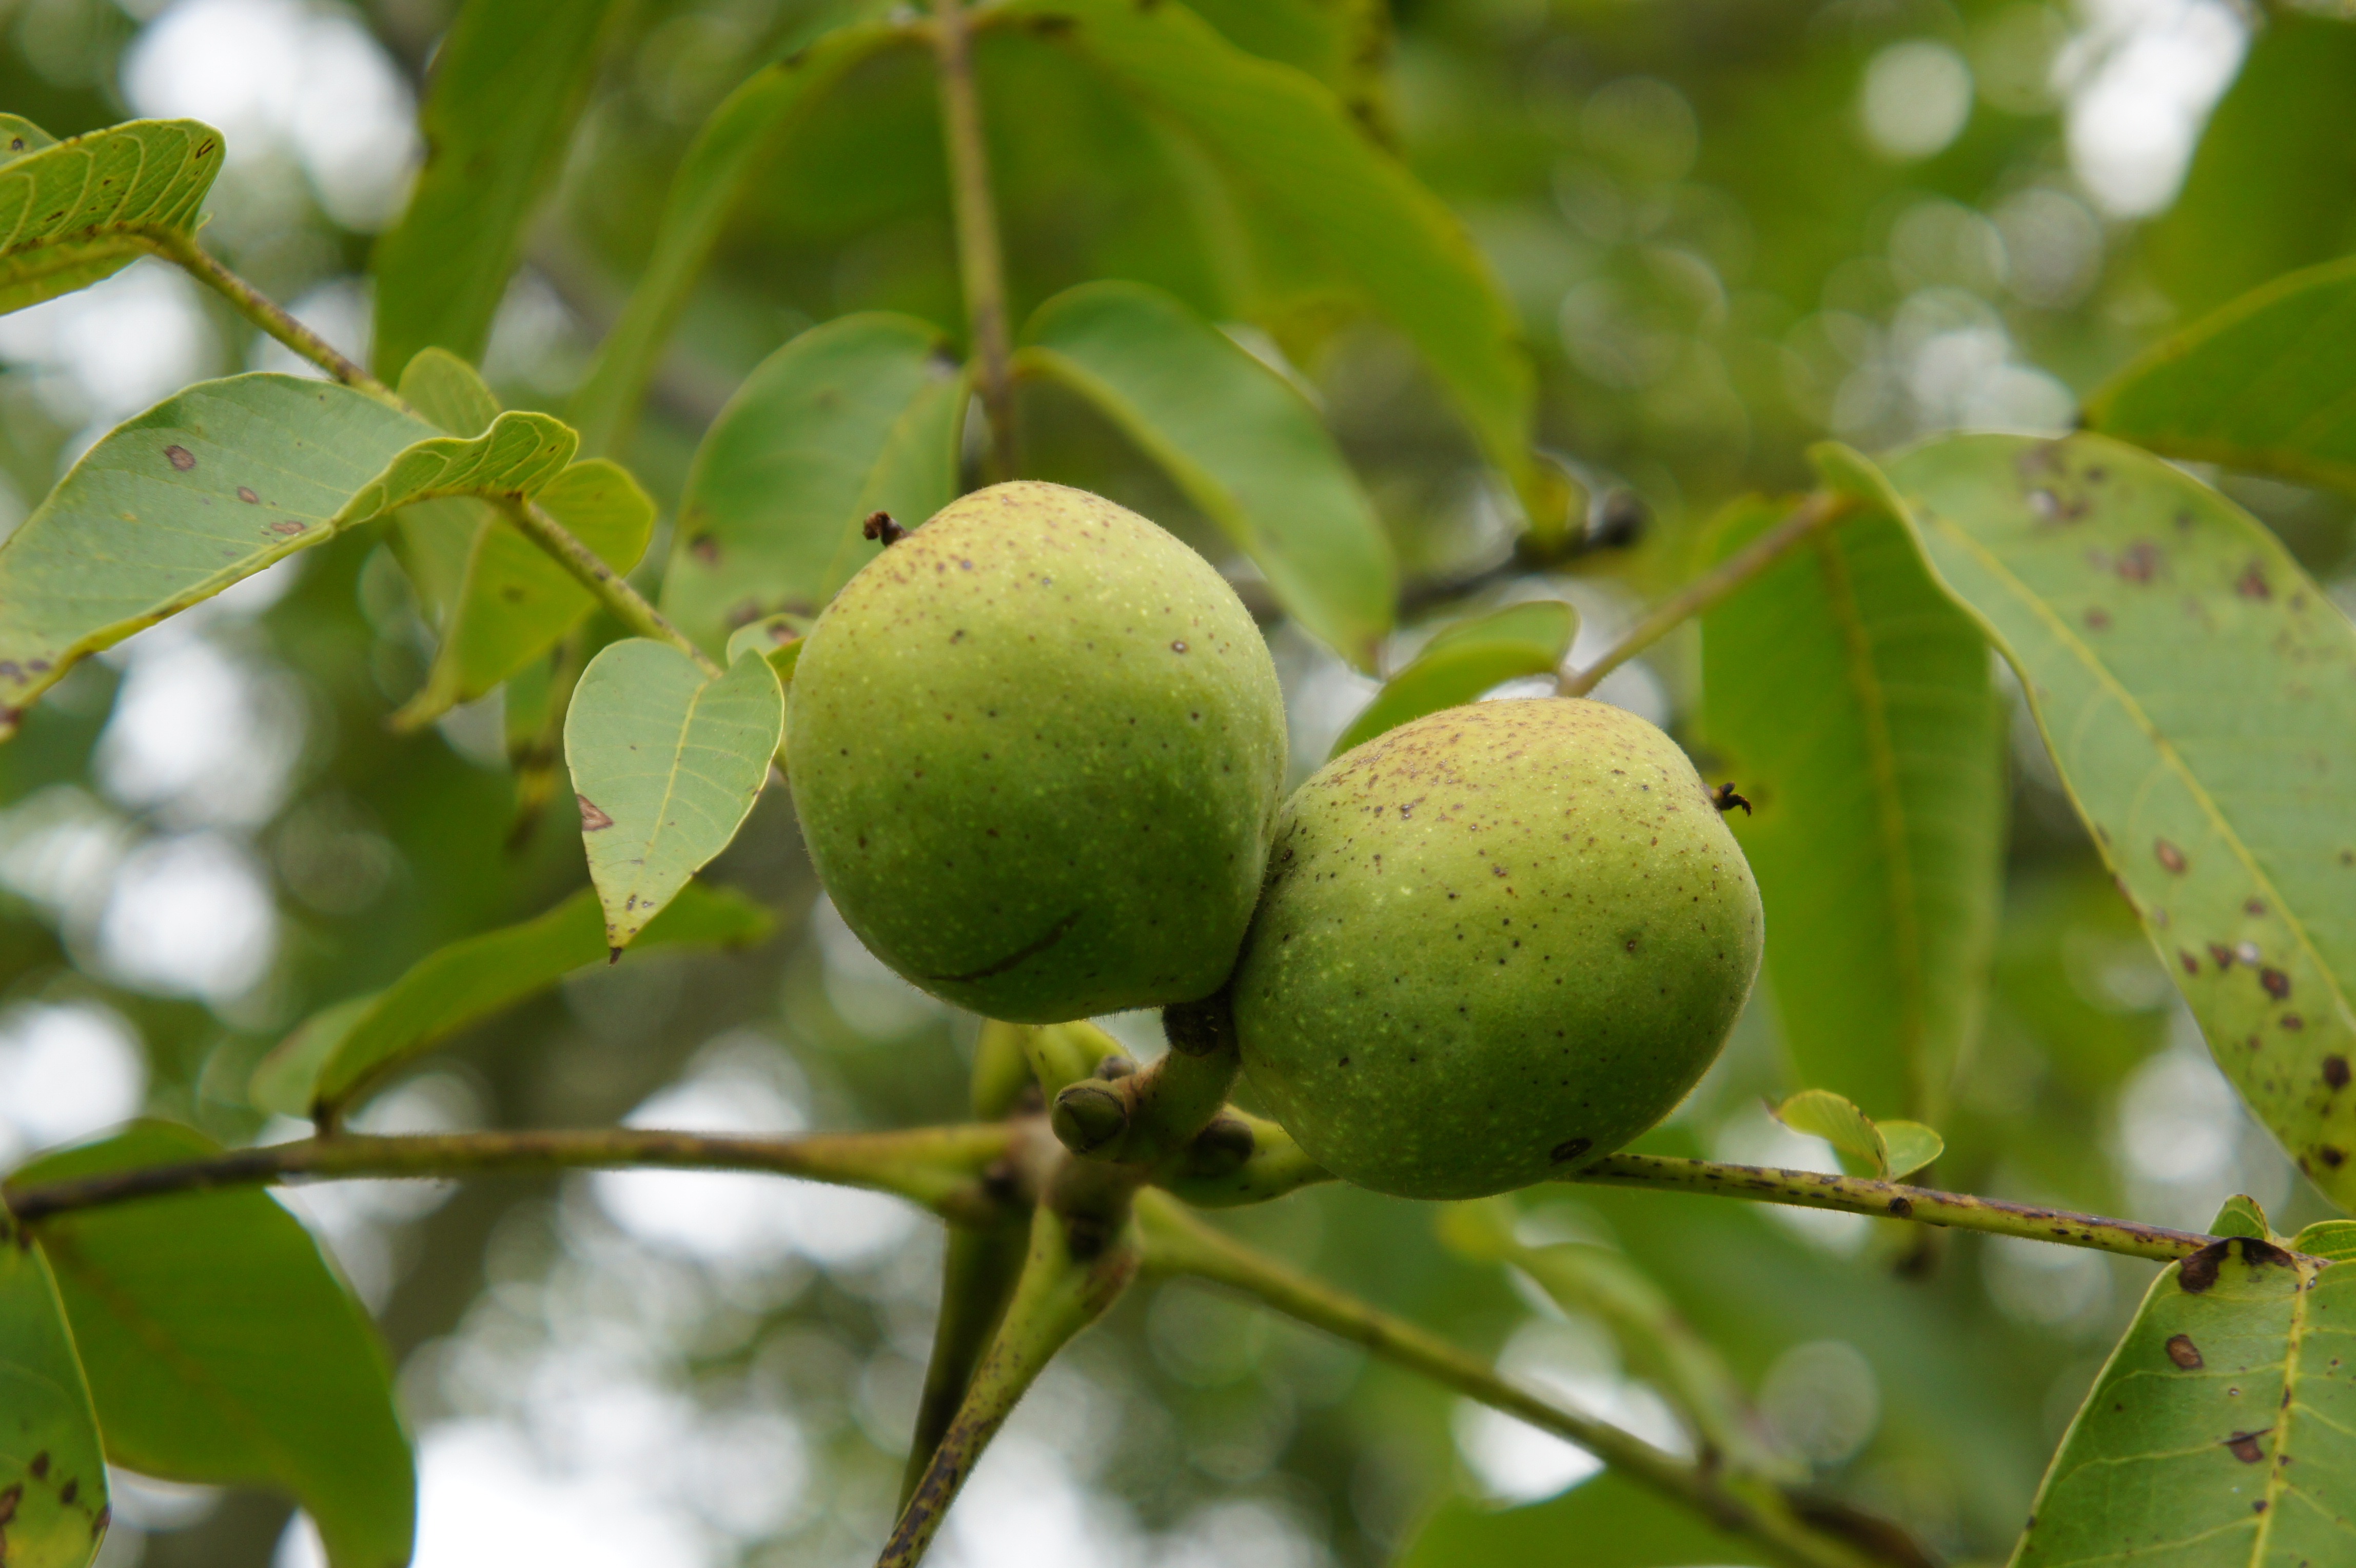
tree, nature, branch, plant, fruit, leaf, flower, food, green, produce, evergreen, nut, healthy, walnut, nuts, shrub, tasty, fruits, vitamins, frisch, walnuts, flowering plant, ungeerntet, tree nut, walnut tree, coccoloba uvifera, walnut crop, woody plant, land plant, hardy kiwi